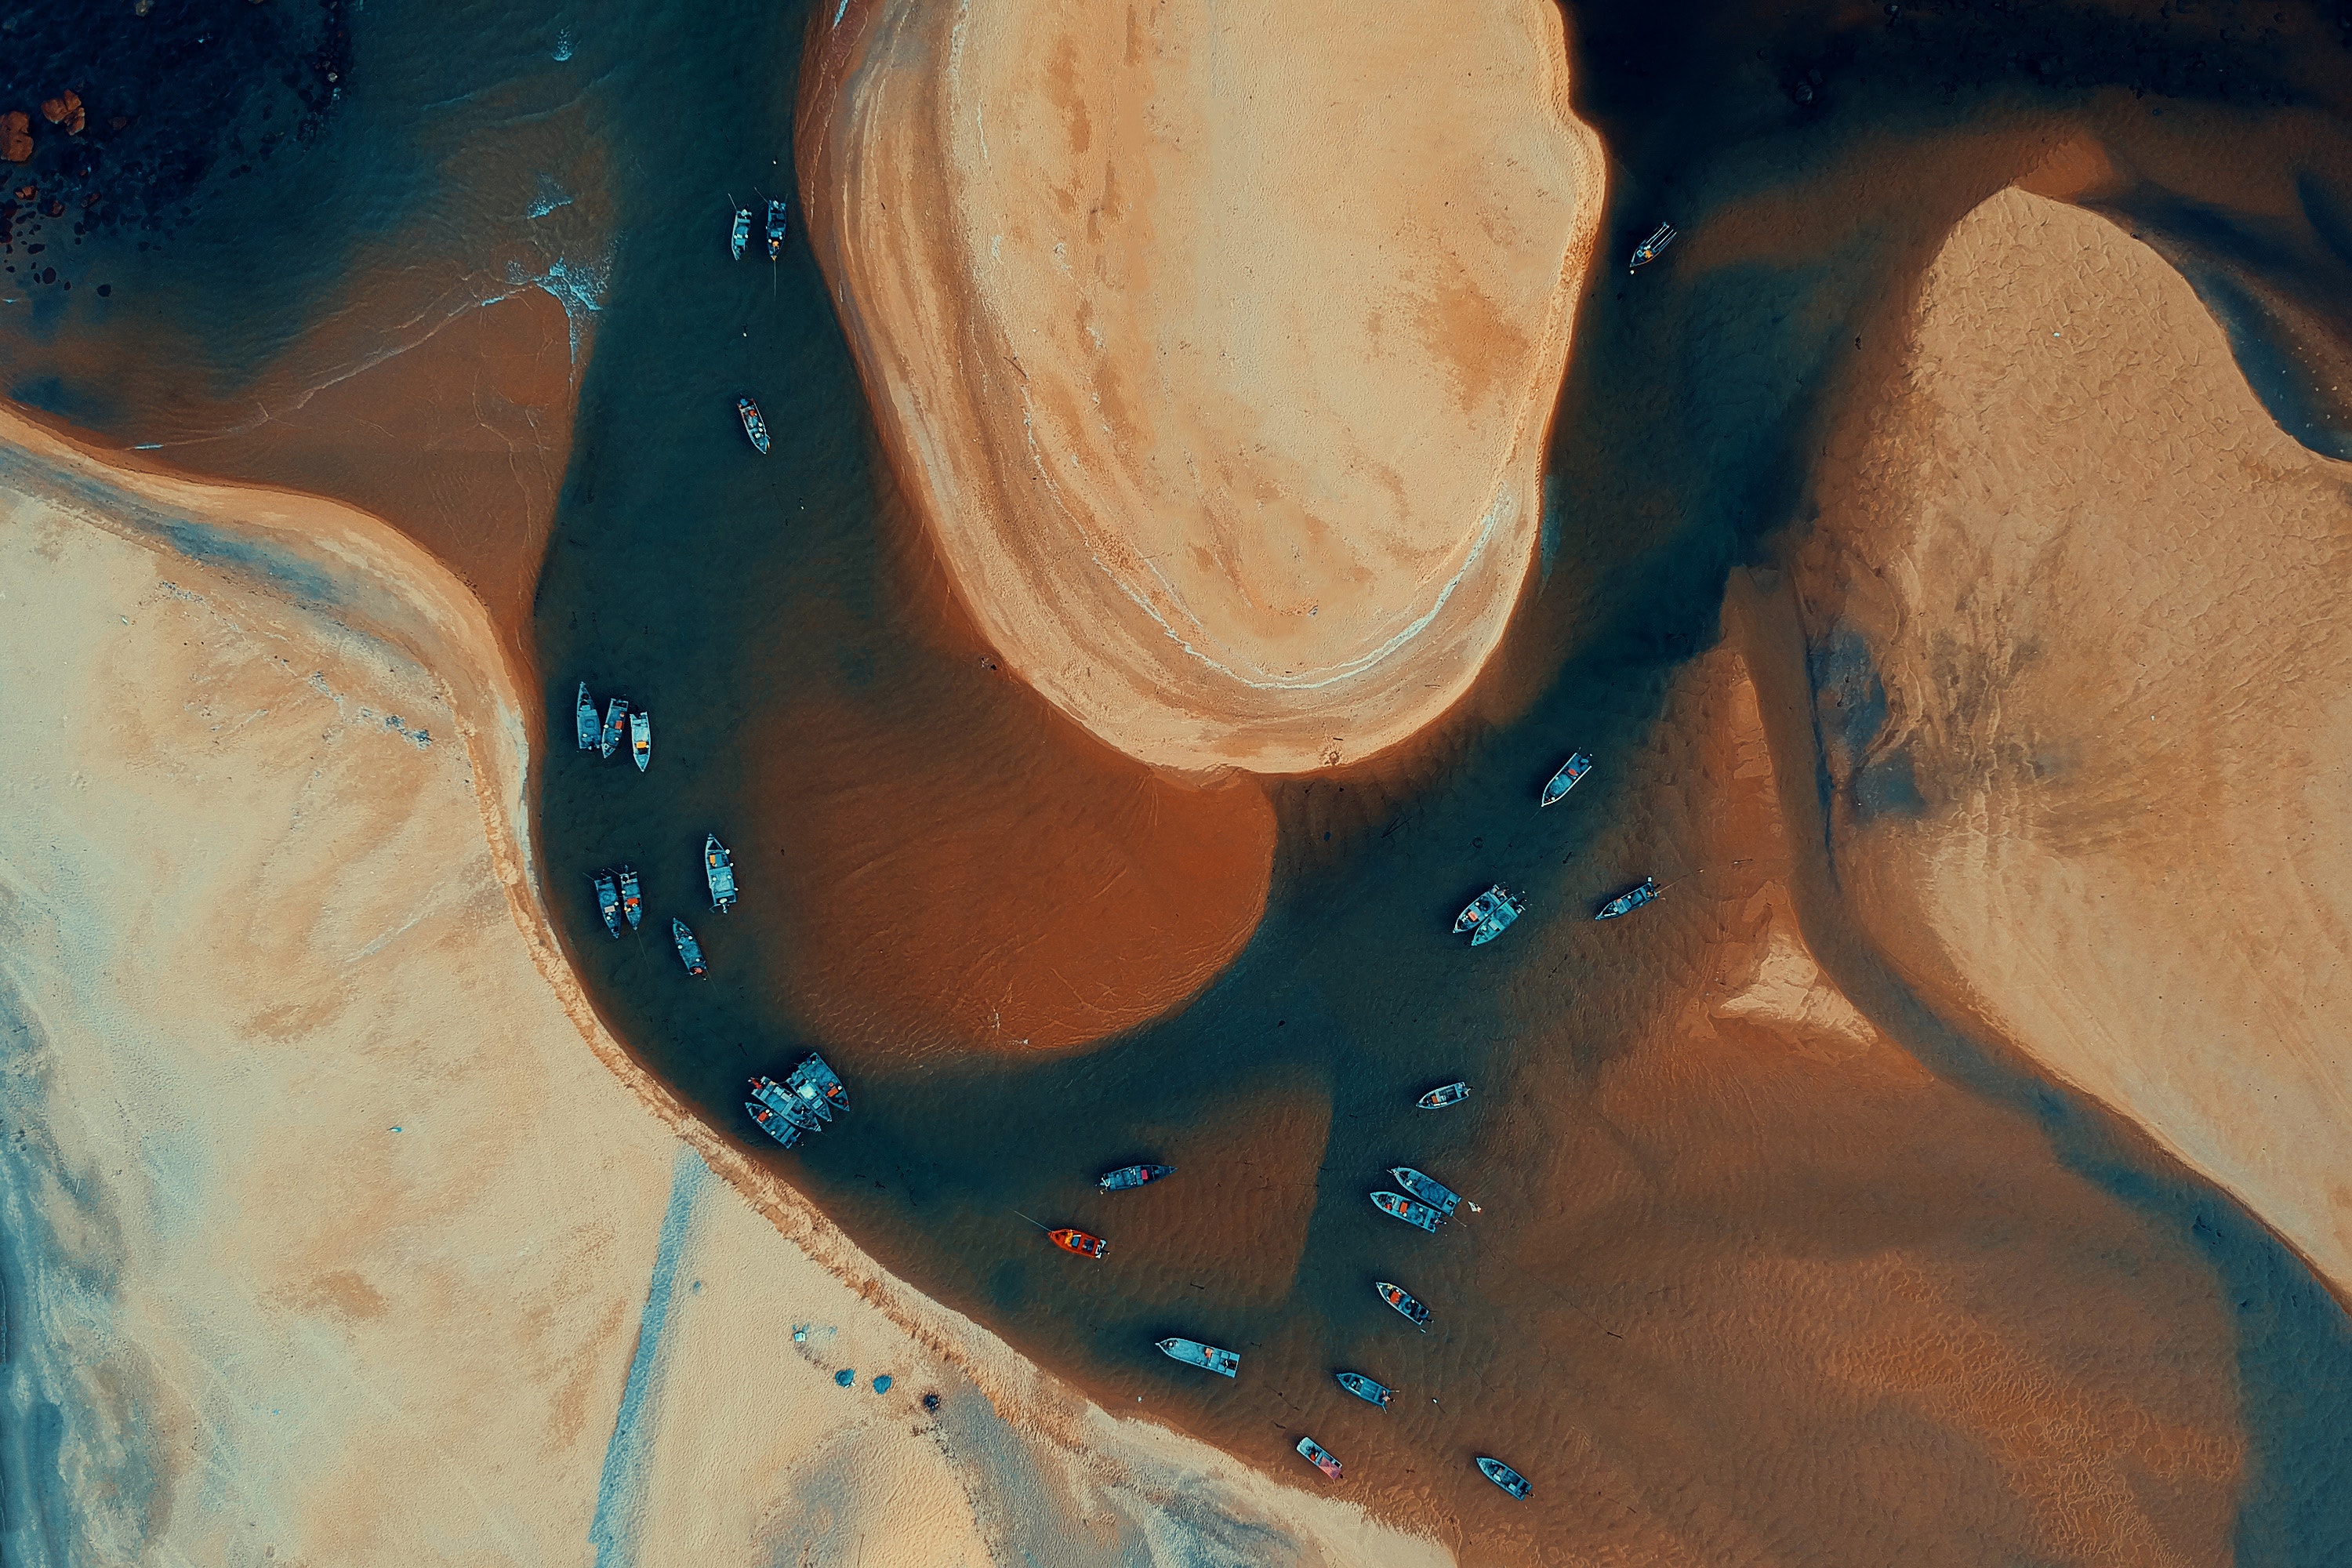
blue, water, painting, art, space, visual arts, photography, acrylic paint, watercolor paint, paint